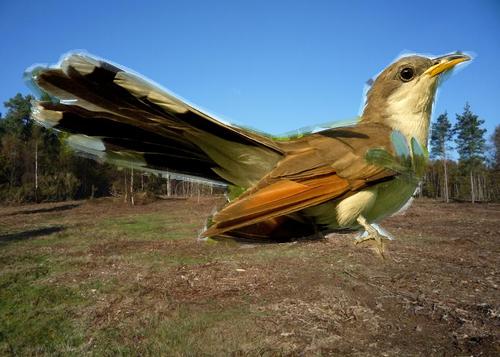
Bird species: Yellow_billed_Cuckoo
Bird type: landbird
Background: land